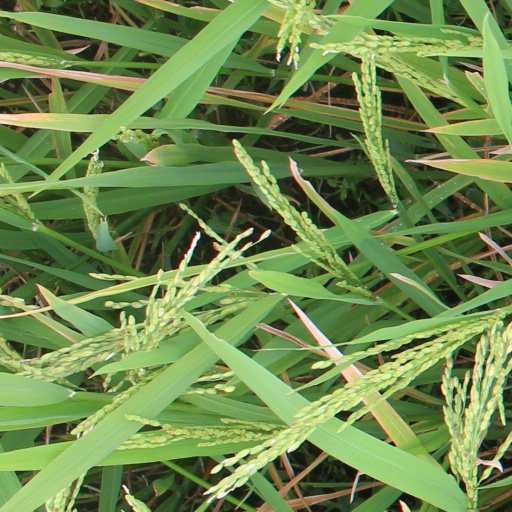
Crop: rice